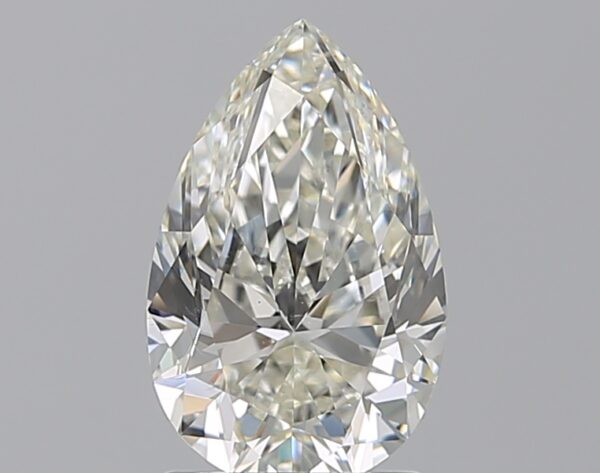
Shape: pear
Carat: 1.51
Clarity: VS2
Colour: J
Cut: EX
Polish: EX
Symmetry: EX
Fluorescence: M
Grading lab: GIA
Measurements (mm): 9.76 x 6.24 x 3.94